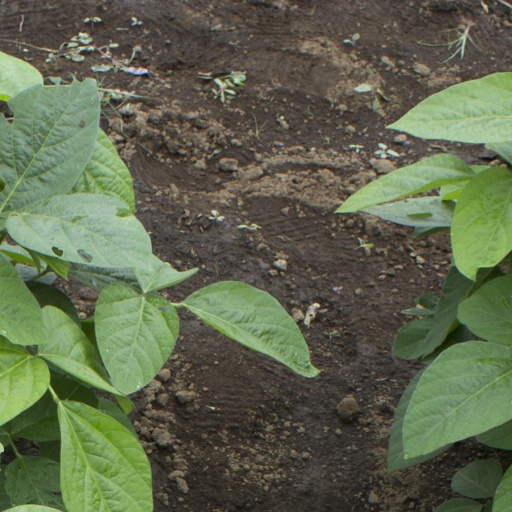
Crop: soybean